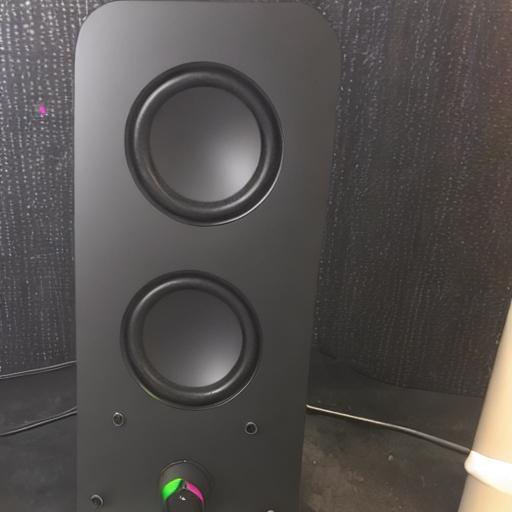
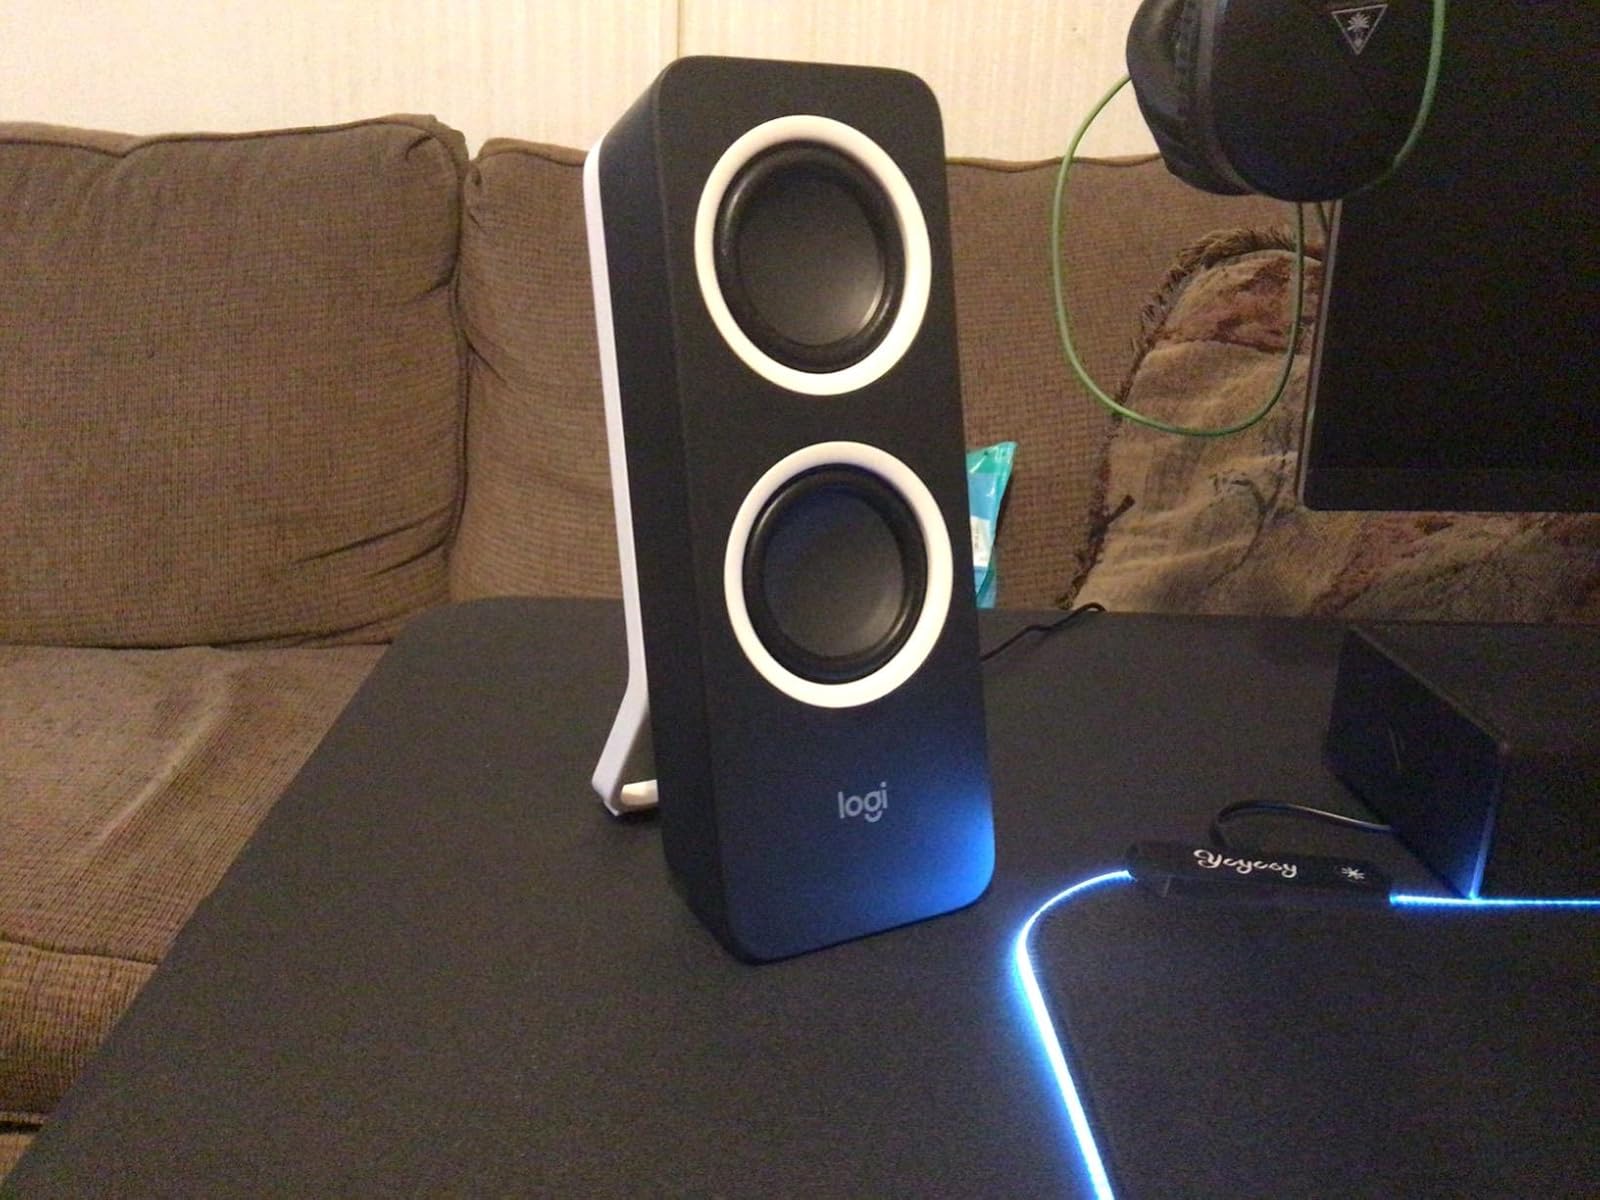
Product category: speaker
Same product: no